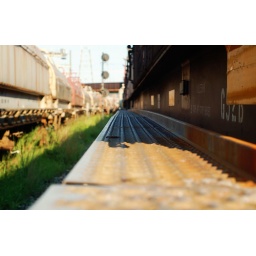
Railroad car yard/depot at the base of Laurel Hill in Secaucus, NJ.